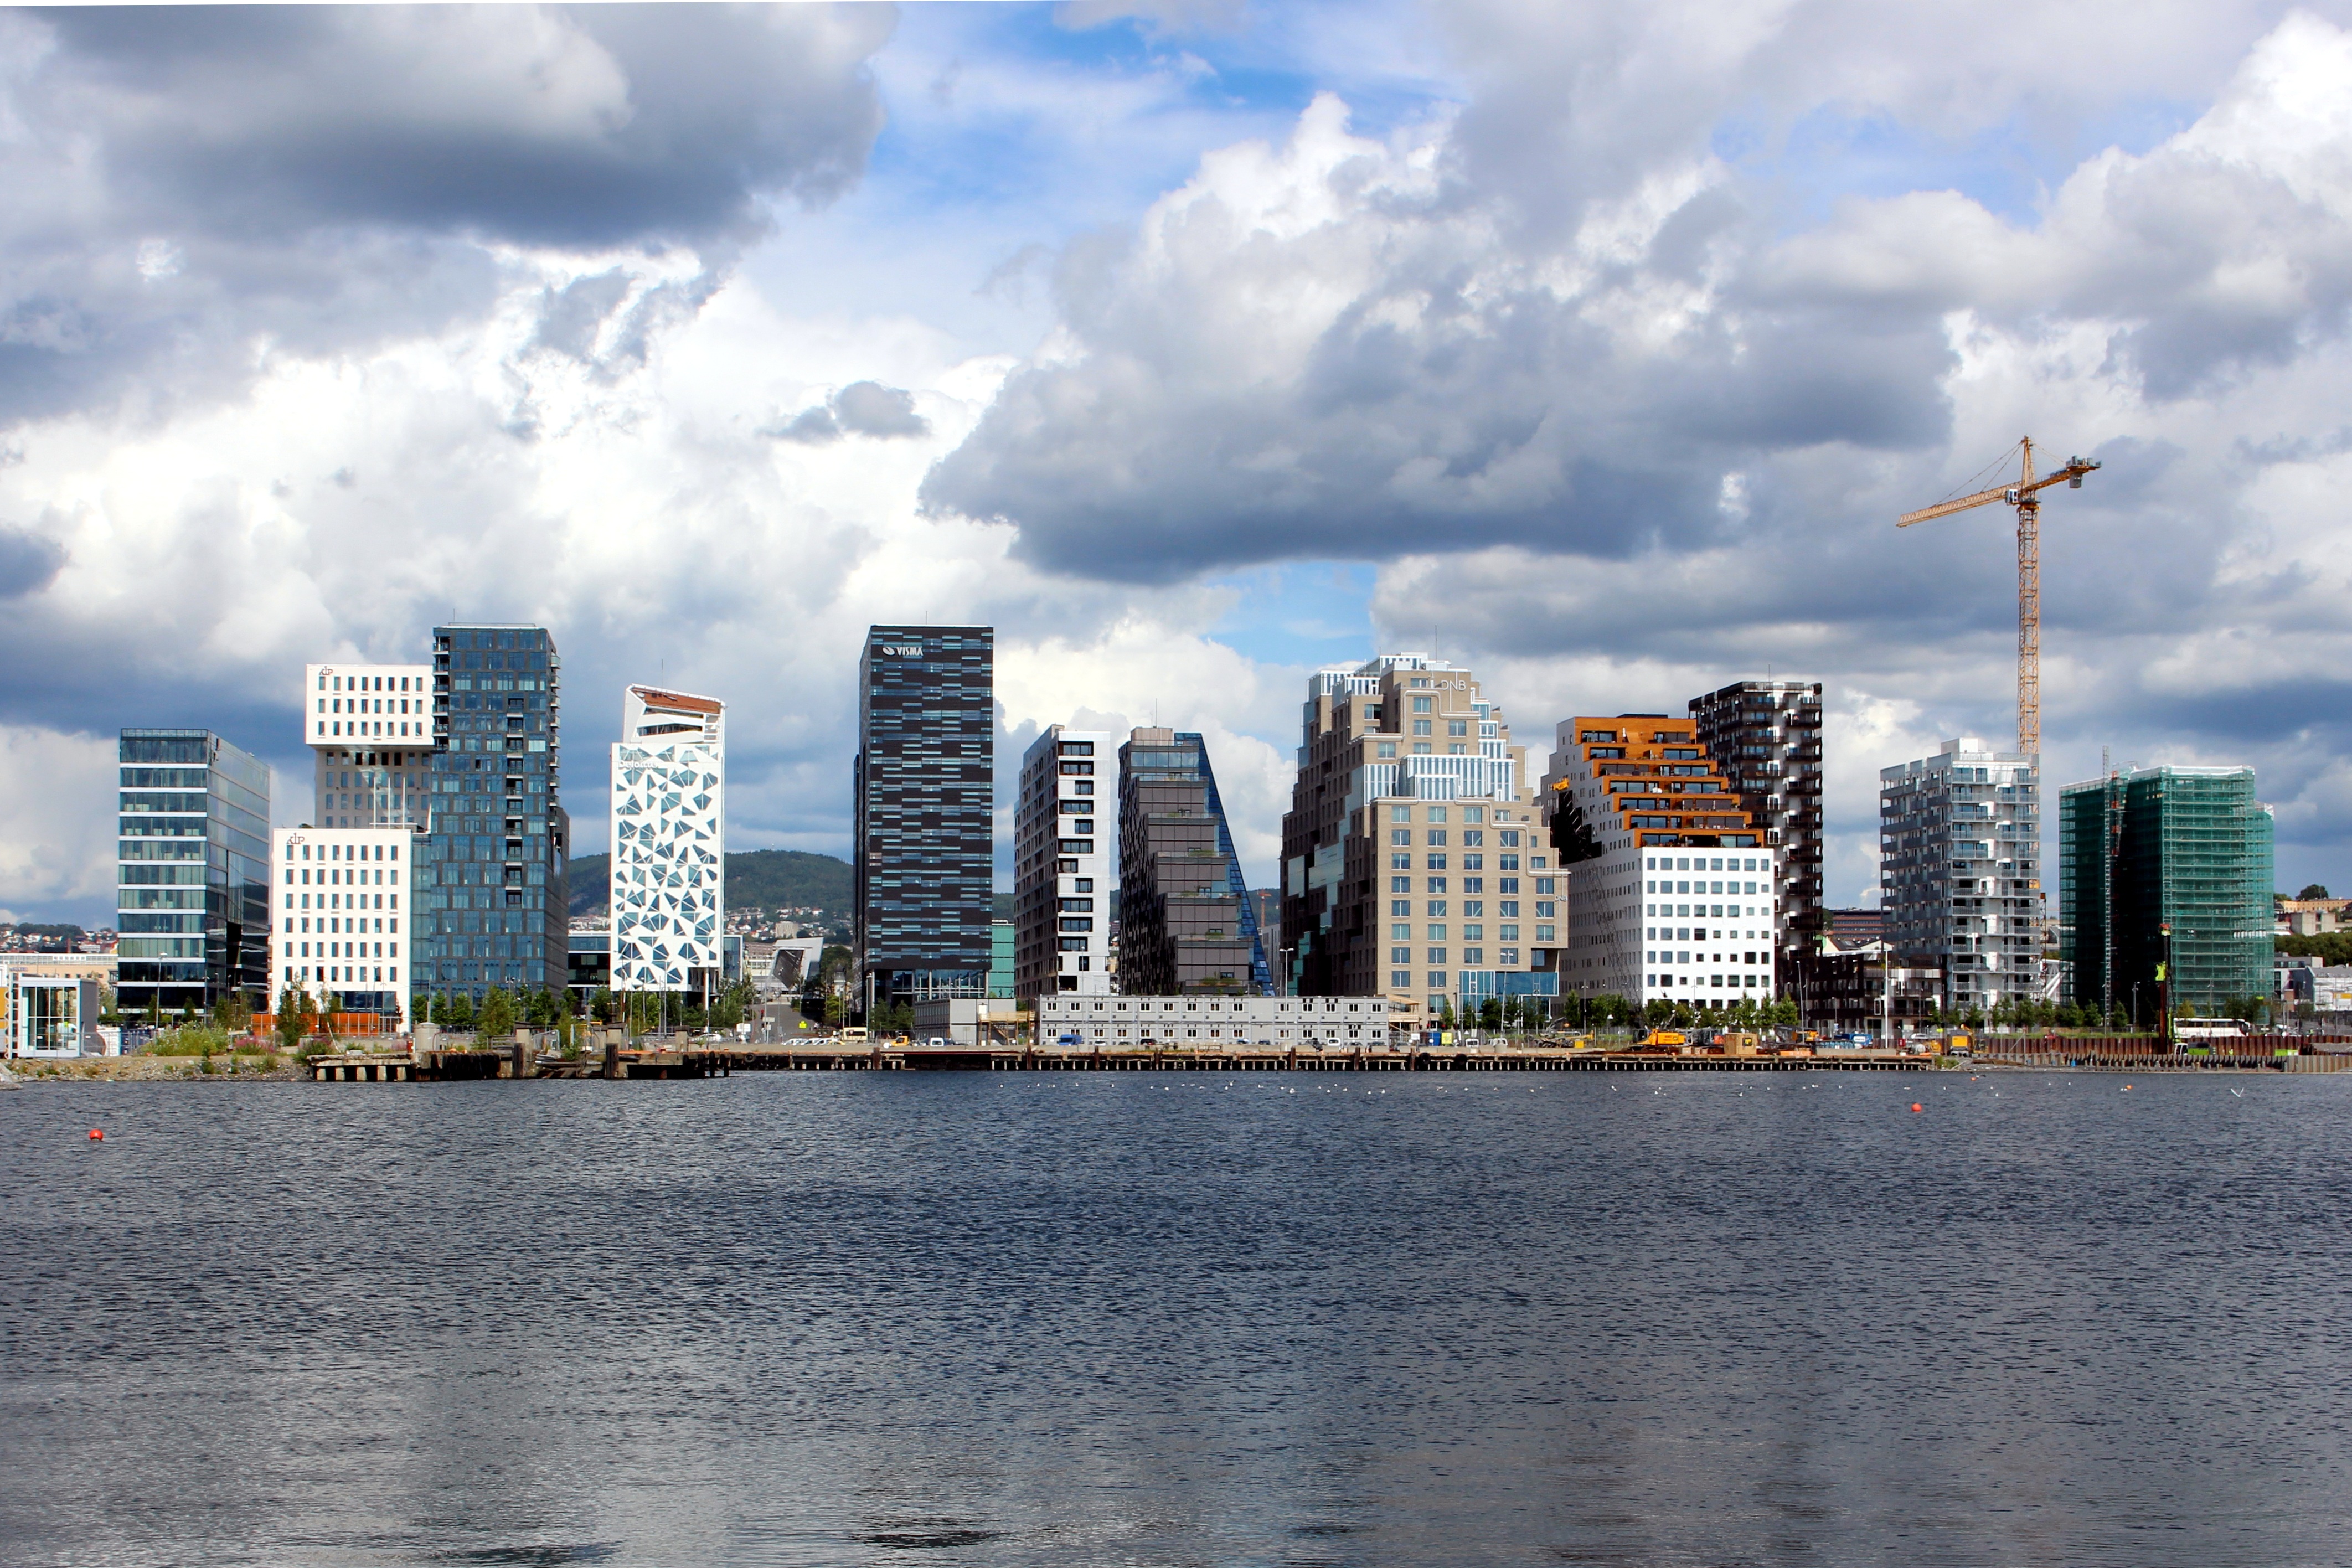
horizon, architecture, sky, skyline, building, city, skyscraper, cityscape, panorama, downtown, travel, dusk, reflection, landmark, facade, modern, tower block, norway, scandinavia, oslo, barcode, metropolis, visitoslo, urban area, residential area, alexandra gutthenbach lindau, bj rvika, geographical feature, human settlement, metropolitan area